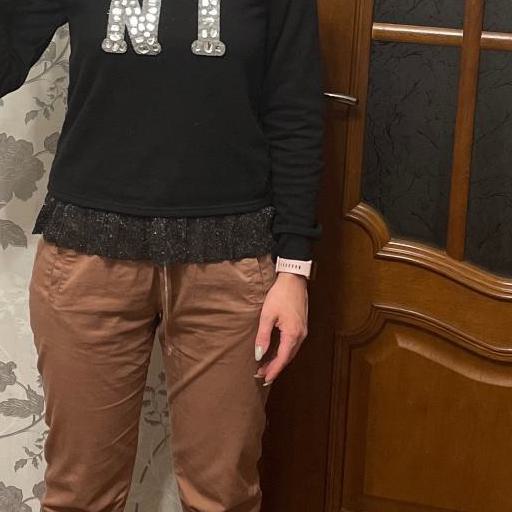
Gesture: no_gesture